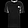
Label: T - shirt / top